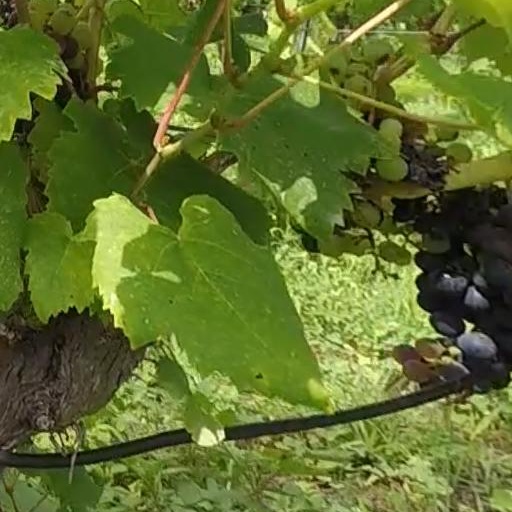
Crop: grape